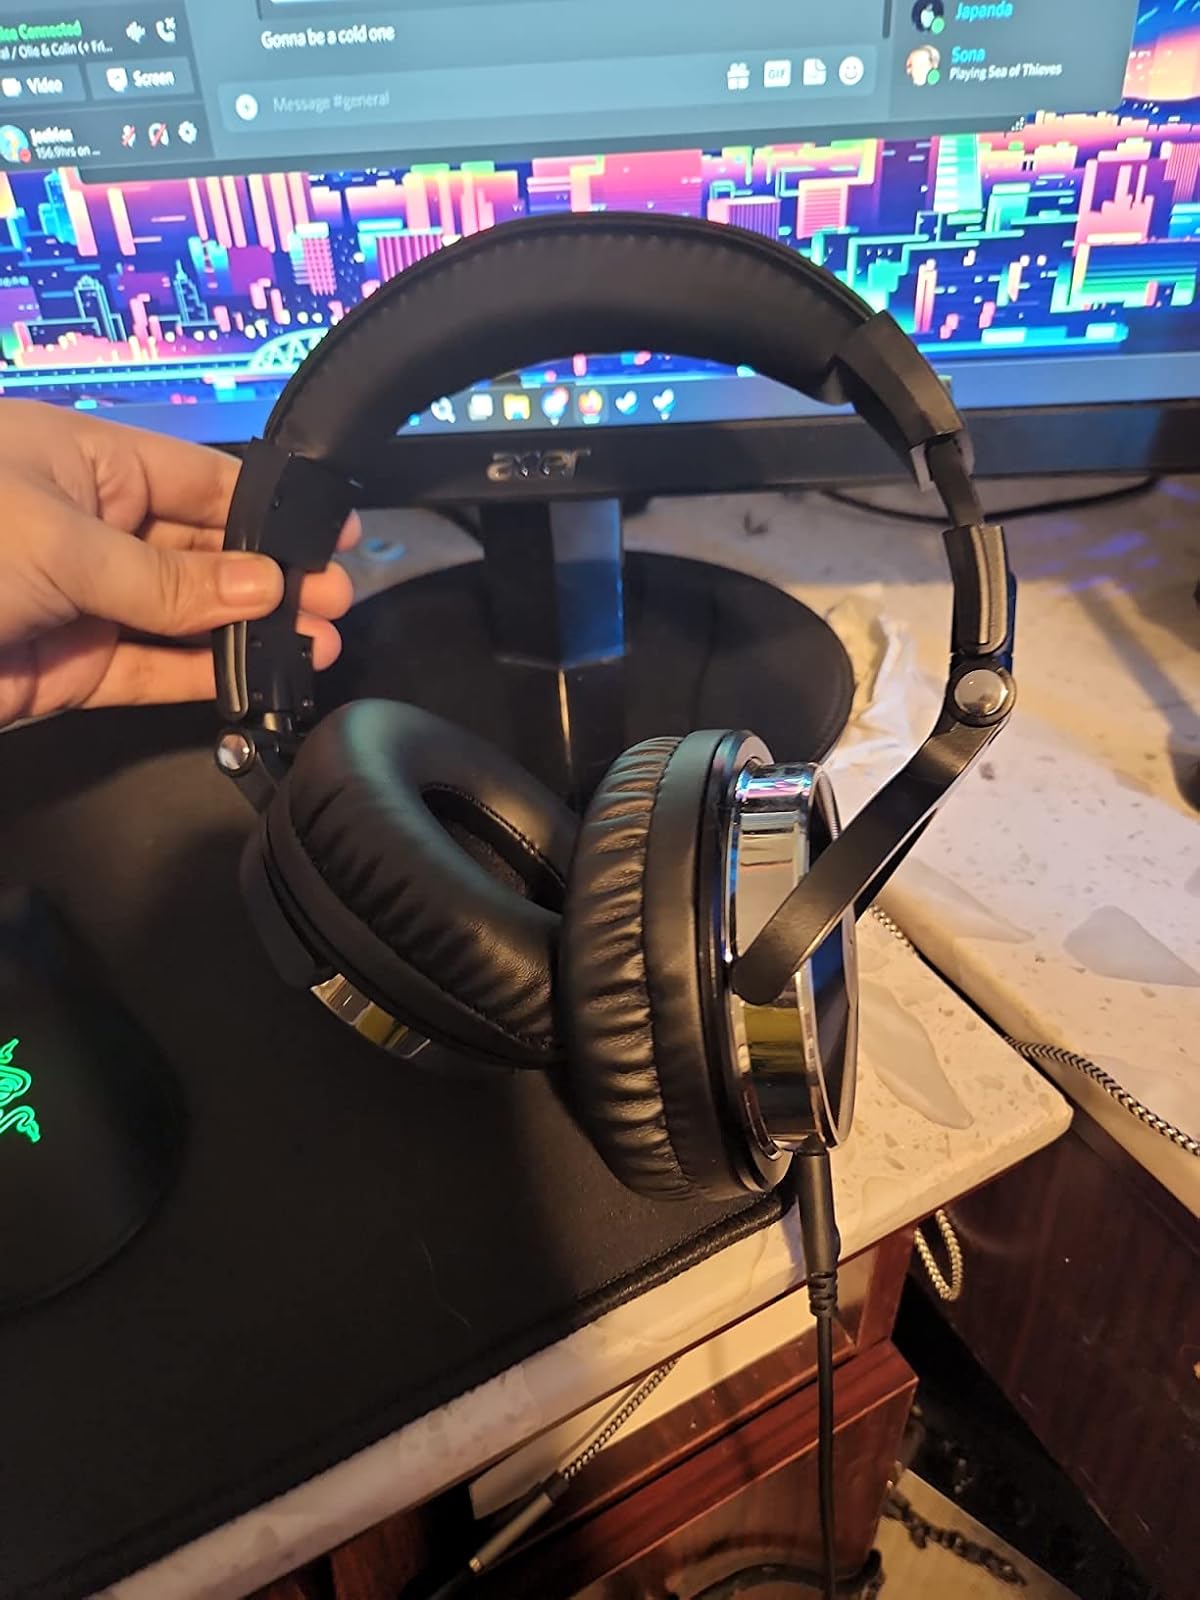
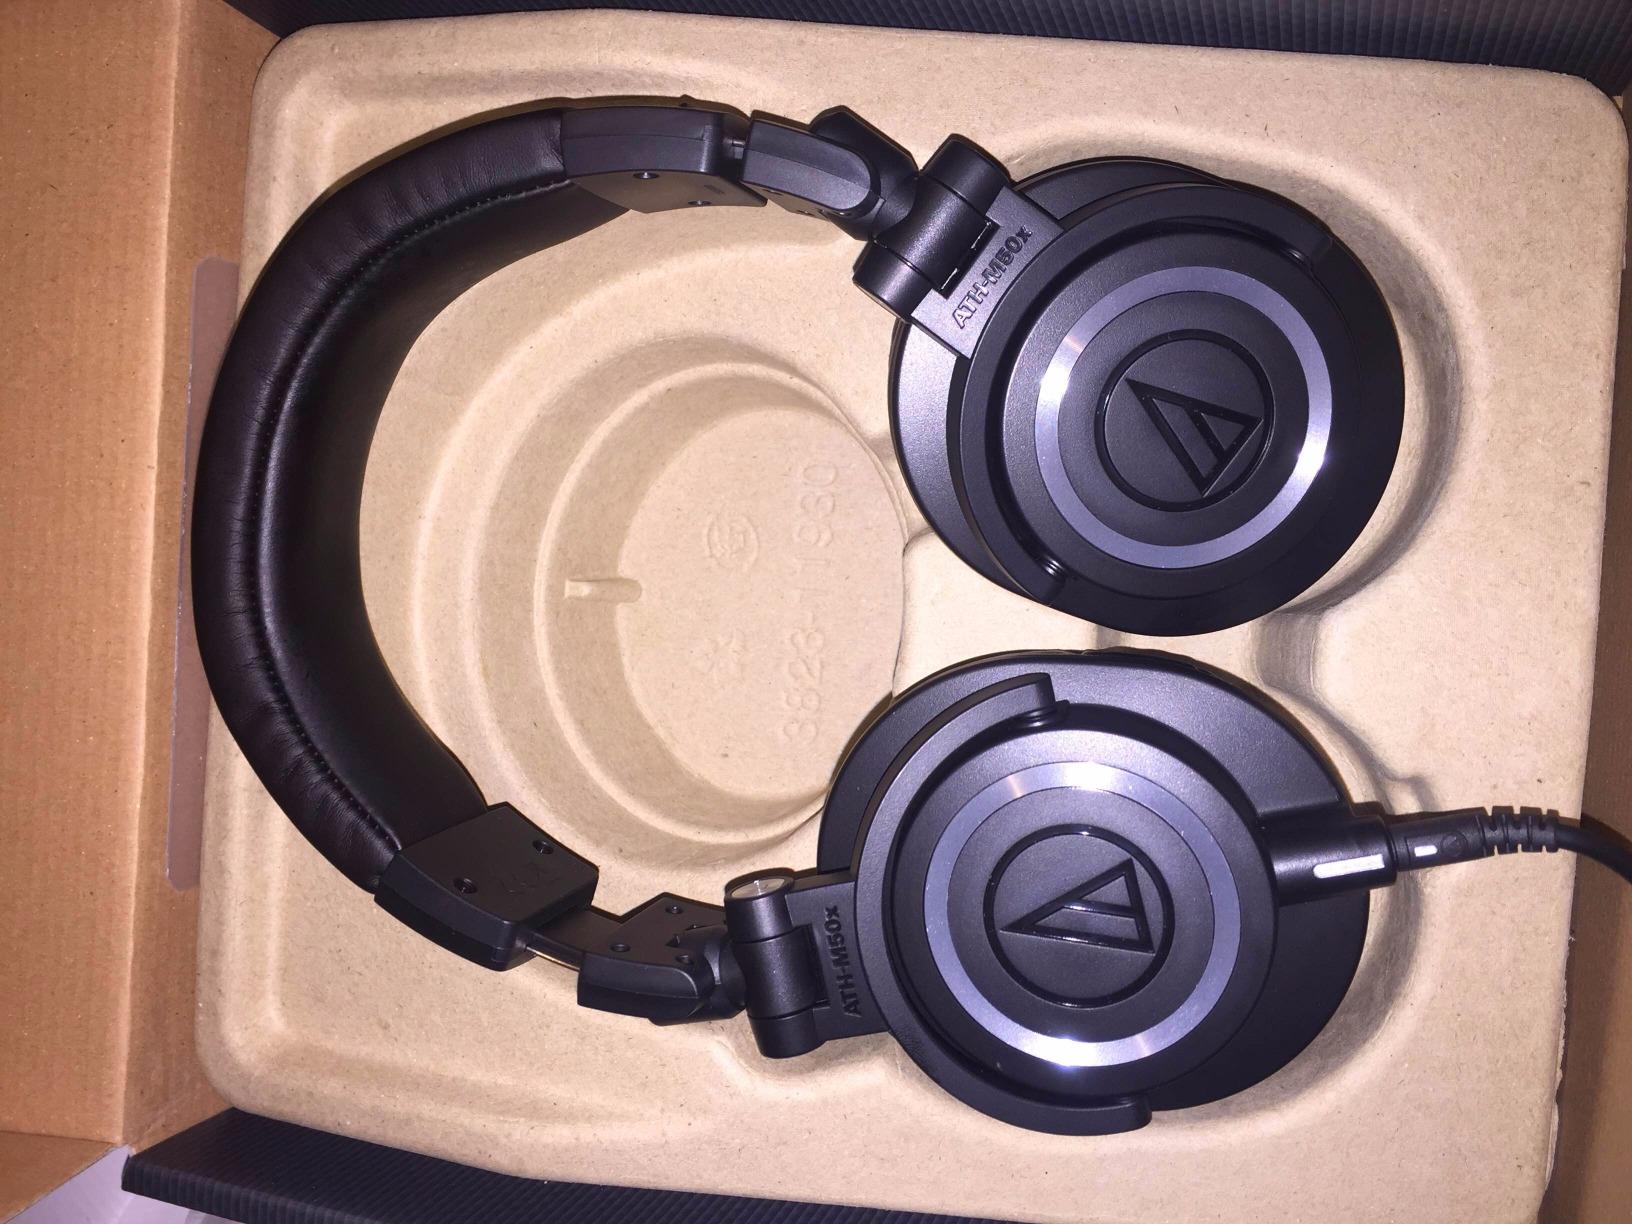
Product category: headphones
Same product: no